Royal Space Force: The Wings of Honnêamise

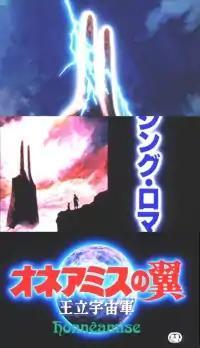
In one of the trailers made to promote the film, the standing stone seen briefly in the movie was presented as having an iconic and supernatural role in the film's plot. In the marketing push to position the film as reminiscent of "Nausicaä", giveaway posters were placed in "Animage", which was still serializing the "Nausicaä" manga at the time.

Toshio Okada described the aesthetics of the world in which "Royal Space Force" takes place as having been shaped by three main artists: first, its major color elements (blue and brown) were determined by Sadamoto; then its architectural styles and artistic outlook were designed by [Takashi] Watabe, and finally Ogura gave it "a sense of life" through depicting its light, shadow, and air. It was noted also that the film's world displays different layers of time in its designs; the main motifs being Art Deco, but with older Art Nouveau and newer postmodern elements also present. Ogura commented that although the film depicted a different world, "there's nothing that you'd call sci-fi stuff, it's everyday, normal life like our own surroundings. I wanted to express that messy impression." He laid particular emphasis on attempting to suggest the visual texture of the world's architecture and interior design; following Watabe's detailed notes, Ogura worked to convey in his paintings such aspects as the woodwork motifs prominent in the Space Force headquarters, or by contrast the metallic elements in the room where the Republic minister Nereddon tastes wine. Watabe and Ogura would collaborate again in 1995 on "Ghost in the Shell".